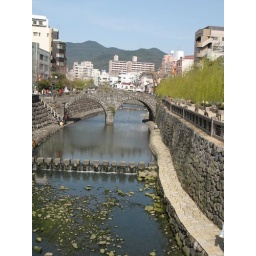
16th century bridge over the Nakashima gawa (river). Bomb victims dived into this river to try relieve their burns...